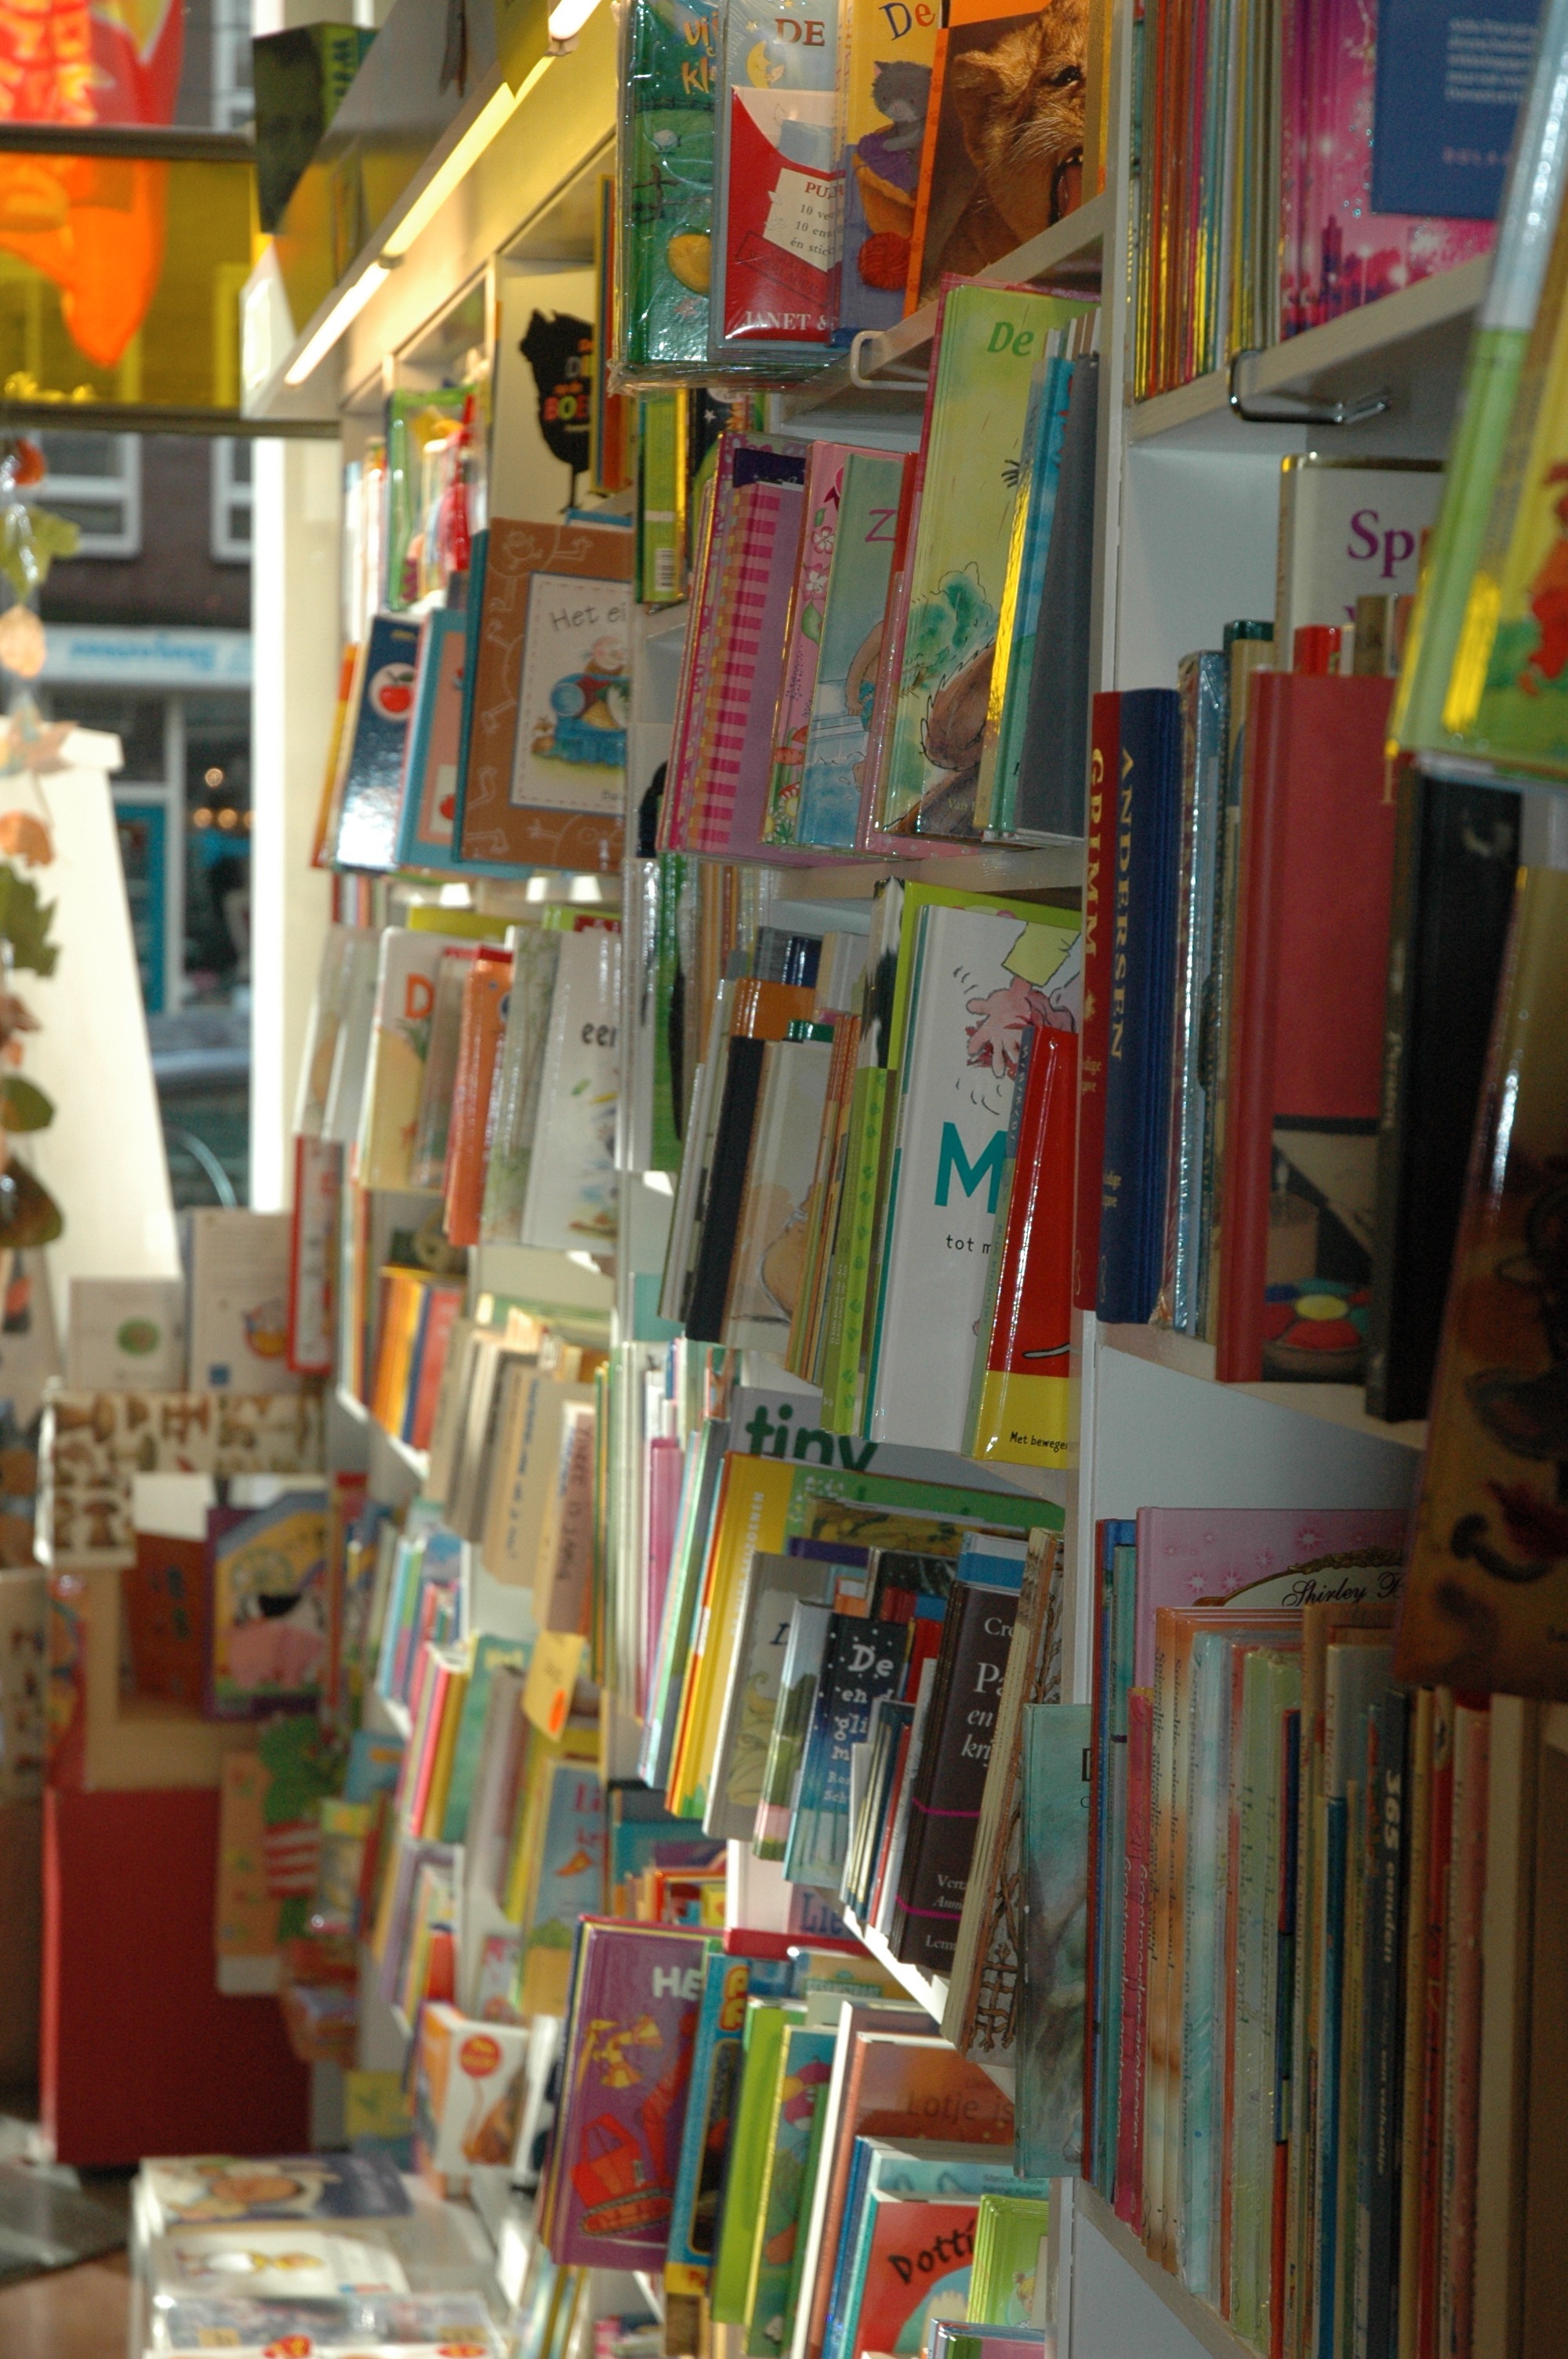
book, read, room, bookcase, bookstore, library, retail, bookselling